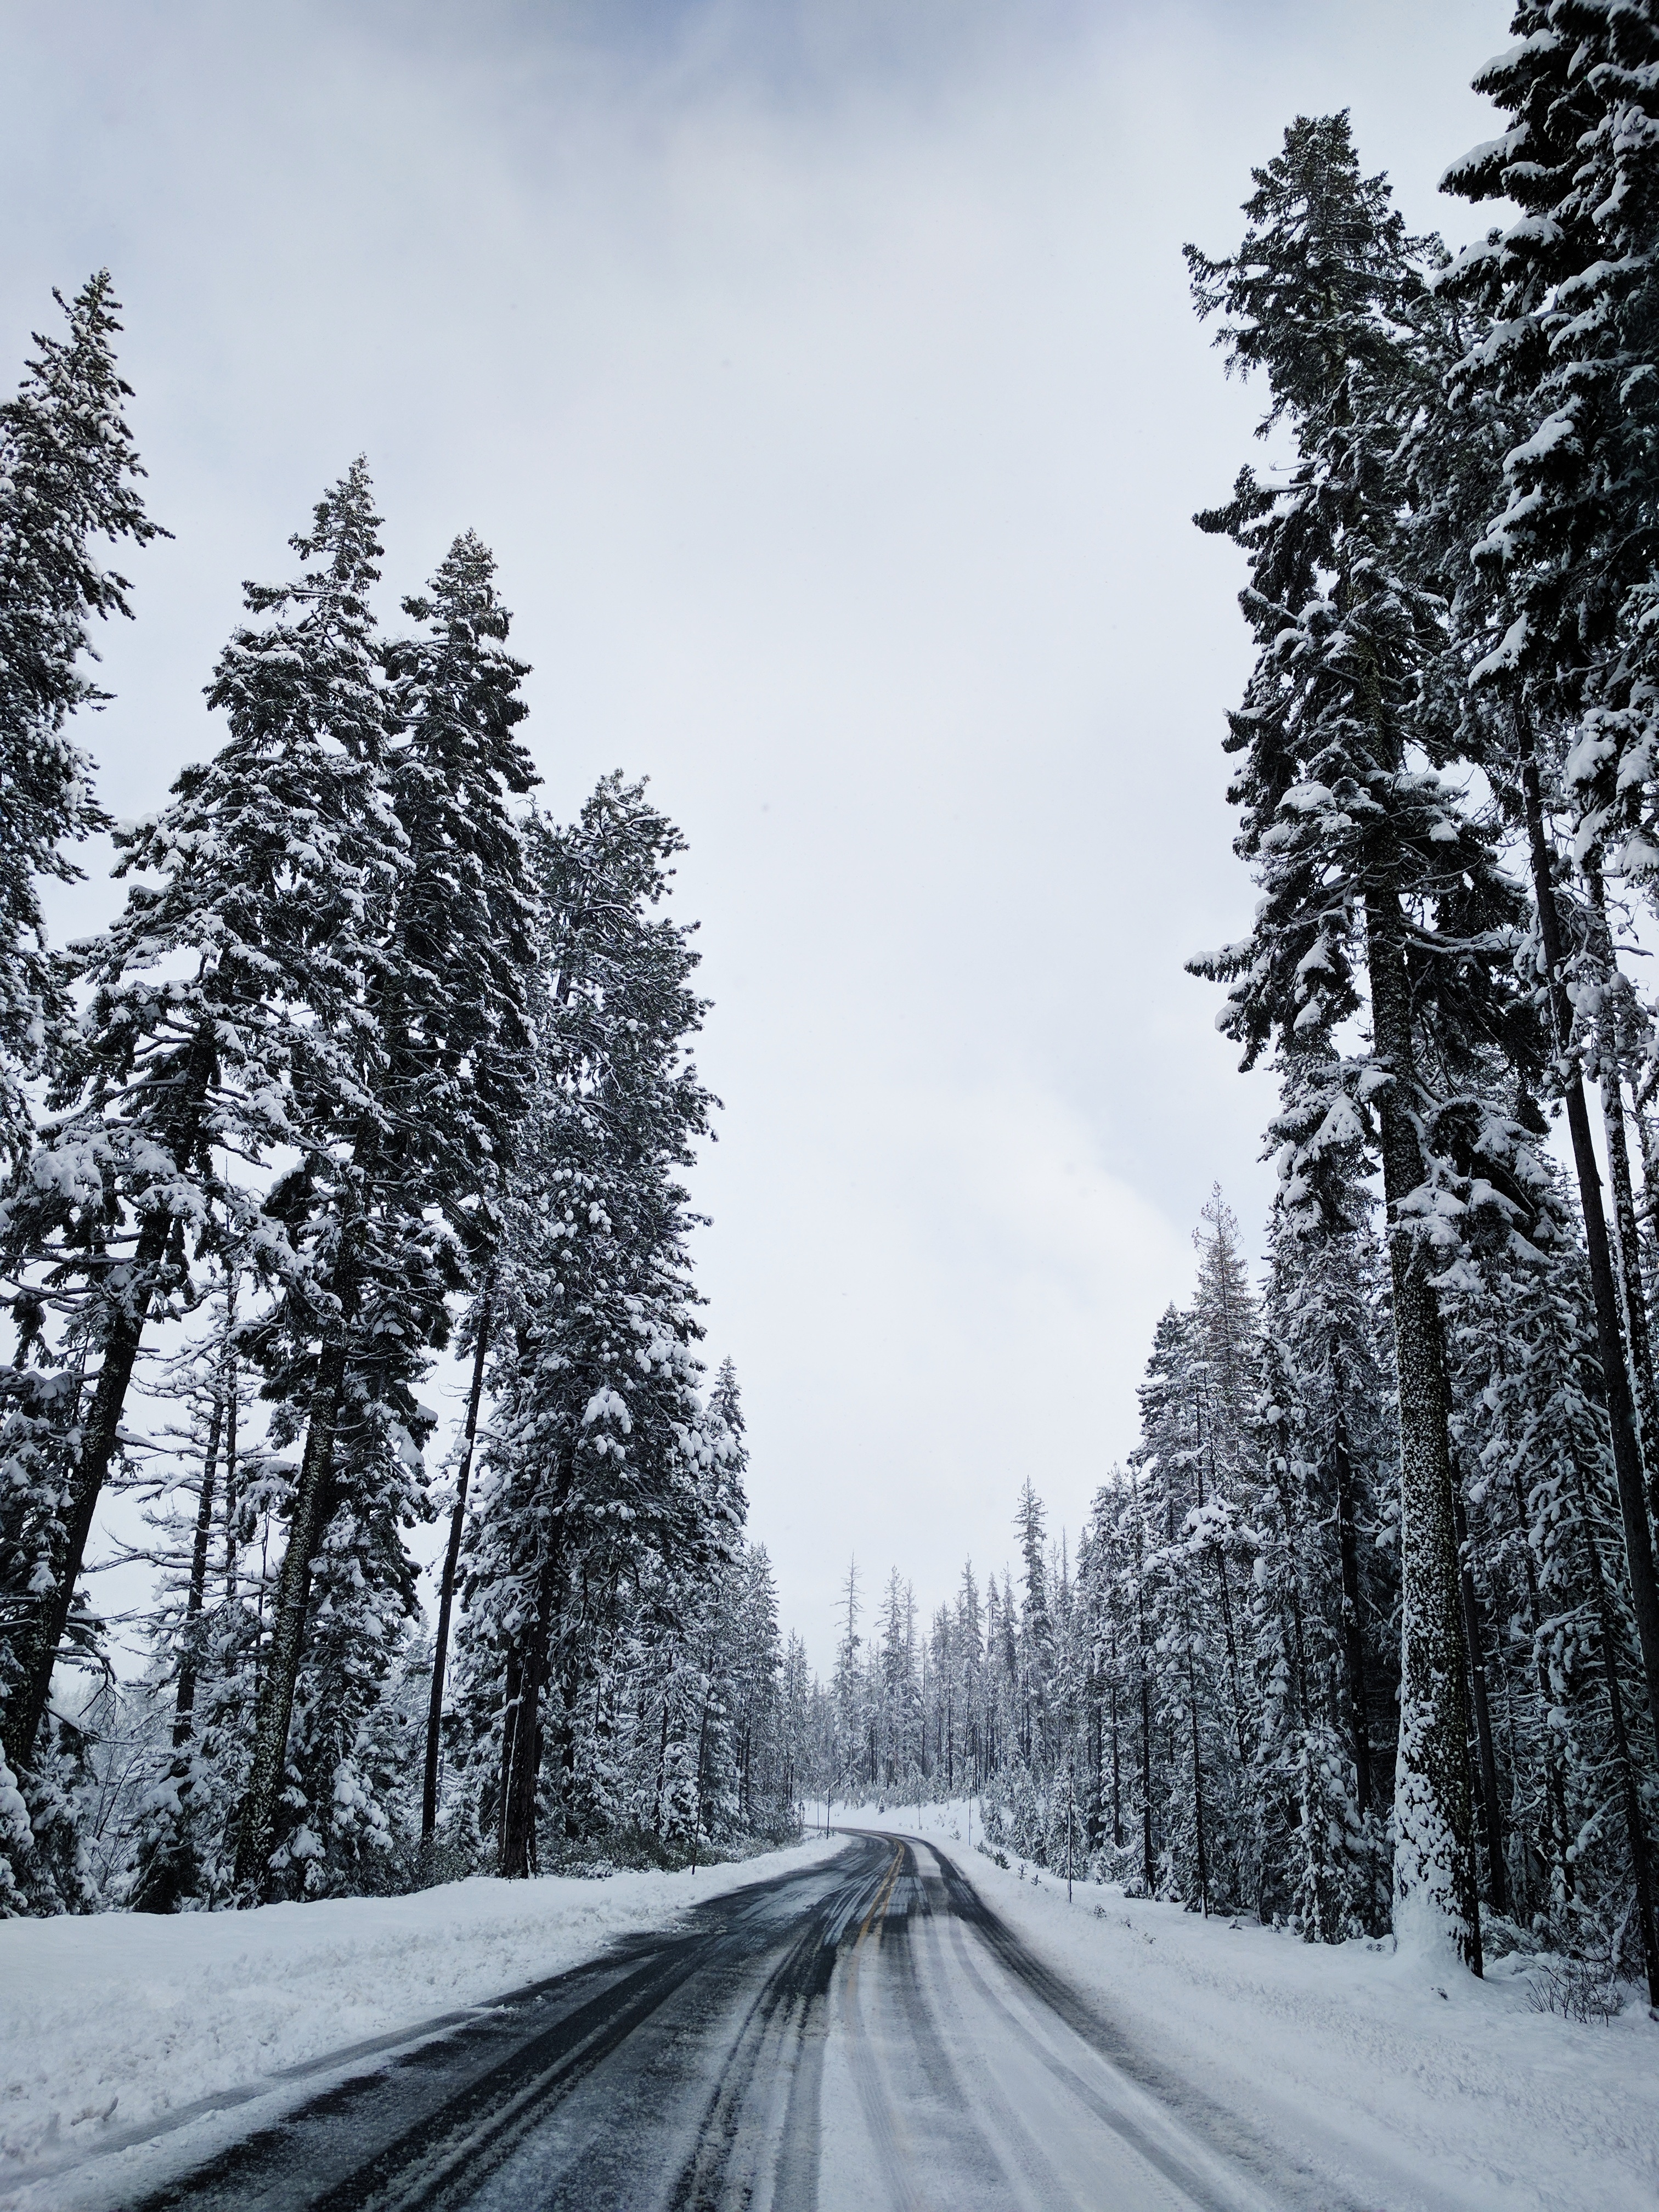
tree, nature, forest, mountain, snow, winter, plant, frost, mountain range, weather, season, footwear, freezing, woody plant